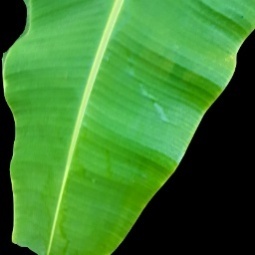
Label: Healthy